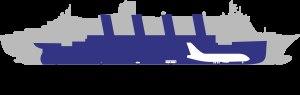
L'Airbus A380 est un avion de ligne civil très gros-porteur long-courrier quadriréacteur à double pont, produit par Airbus. Les éléments sont fabriqués et assemblés dans différents pays de l'Union européenne ; les principaux le sont en France, en Allemagne, en Espagne et au Royaume-Uni. D'autres pièces proviennent d'autres pays, dont la Belgique, et l'assemblage final est réalisé sur le site de Toulouse, en France.
Le Titanic est un paquebot transatlantique britannique qui fait naufrage dans l'océan Atlantique Nord en 1912 à la suite d'une collision avec un iceberg, lors de son voyage inaugural de Southampton à New York. Entre 1 490 et 1 520 personnes trouvent la mort, ce qui fait de cet événement l'une des plus grandes catastrophes maritimes survenues en temps de paix et la plus grande pour l'époque.